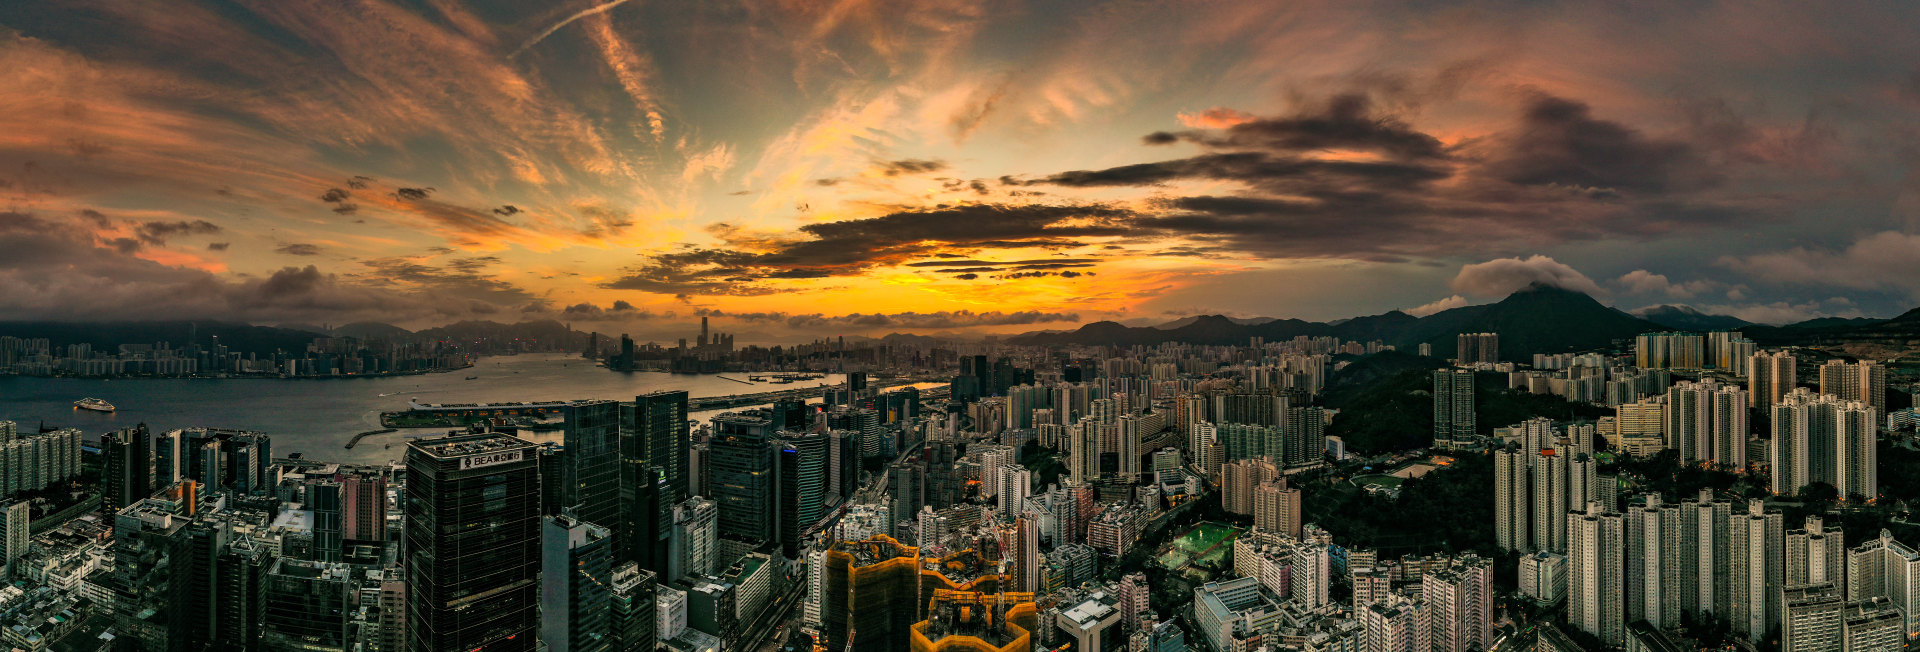
hong kong, city, cityscape, metropolitan area, metropolis, urban area, sky, nature, skyline, skyscraper, daytime, human settlement, tower block, downtown, horizon, dusk, evening, sunset, aerial photography, building, cloud, real estate, landscape, photography, architecture, world, mixed use, panorama, night, condominium